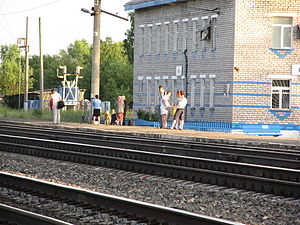
Jemtsa
Jemtsa er en landsby i Plesetsk rajon i Arkhangelsk oblast i Rusland. Landsbyen ligger 40 kilometer nord for Plesetsk og 172 kilometer syd for Arkhangelsk. Jemtsa havde 1.067 indbyggere i 2010. Landsbyen kendes tilbage til 1384 som opholdssted under rejse fra Novgorod til Ural. Den nuværende landsby Jemtsa blev grundlagt i 1894 og fik bebyggelsesstatus i 1943.